Mojojoy

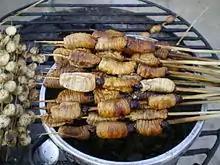
"Suri" served in Iquitos

It can be eaten alive or prepared by different methods of cooking; most commonly they are roasted or fried, grilled on a skewer, or stuffed with beef, chicken or fish. To eat raw, the head, pincers, and intestines are removed and the contents are sucked out. It can be prepared in the "anticucho" style, which is grilling after marination. "Chicharrón de suri" is a dish where the grubs are seasoned with salt and garlic, then fried with green plantains.